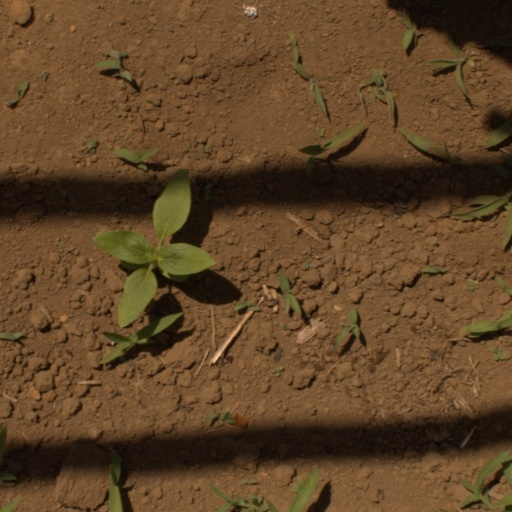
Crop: Jerusalem artichoke